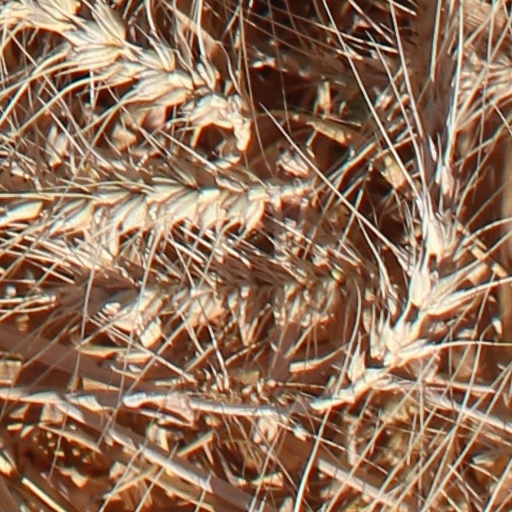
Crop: wheat